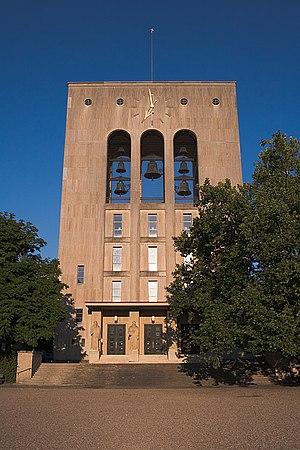
Église St. Paul à Zurique, quartier rue basseCette église reformée étant construit par l'architecte Martin Risch était consacrée le 14 janvier 1934.